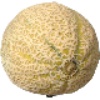
Label: Cantaloupe 2